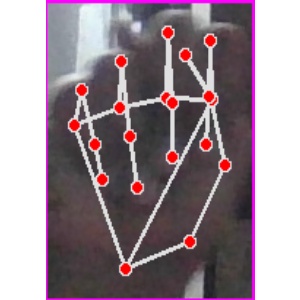
अक्षर: न